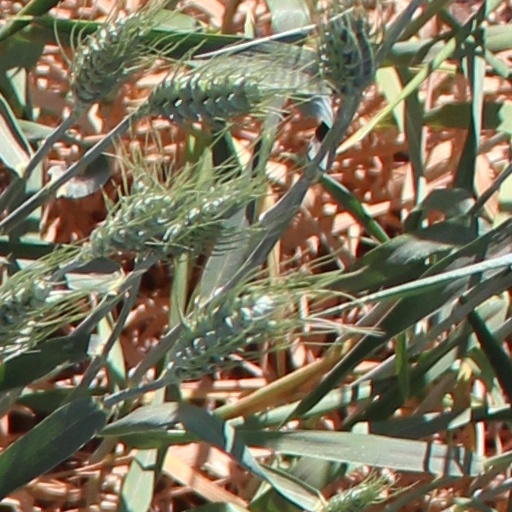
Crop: wheat